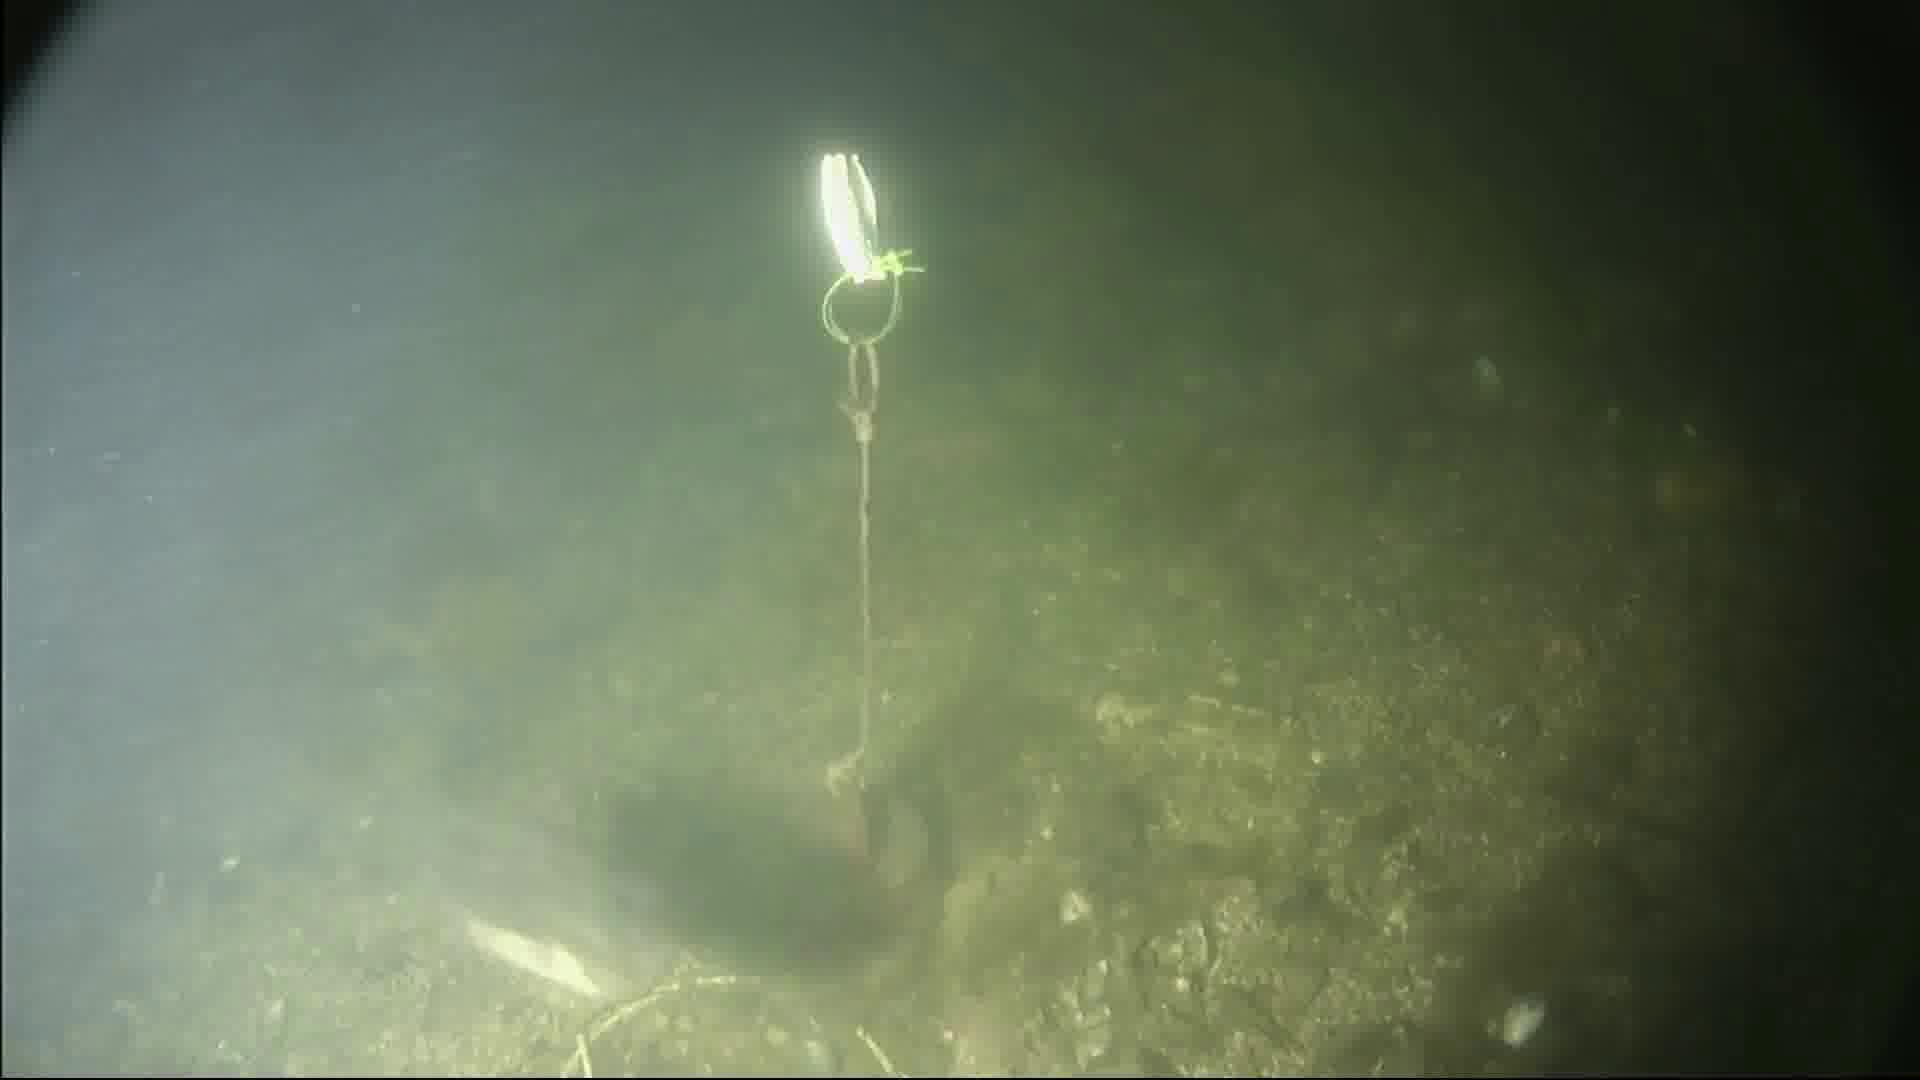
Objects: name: fish
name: crab